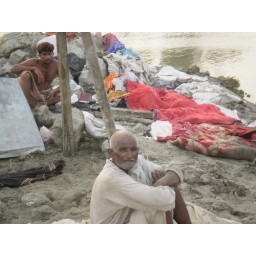
An old man sitting at the bank of the river after losing the efforts of 70 years in horrible water of flood